NM-method

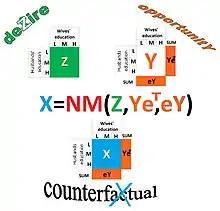
NM-method

The NM-method or Naszodi–Mendonca method is the operation that can be applied in statistics, econometrics, economics, sociology, and demography to construct counterfactual contingency tables. The method finds the matrix formula_1 (formula_2) which is "closest" to matrix formula_3 (formula_4 called the seed table) in the sense of being ranked the same but with the row and column totals of a target matrix formula_5 formula_6. While the row totals and column totals of formula_5 are known, matrix formula_5 itself may not be known.